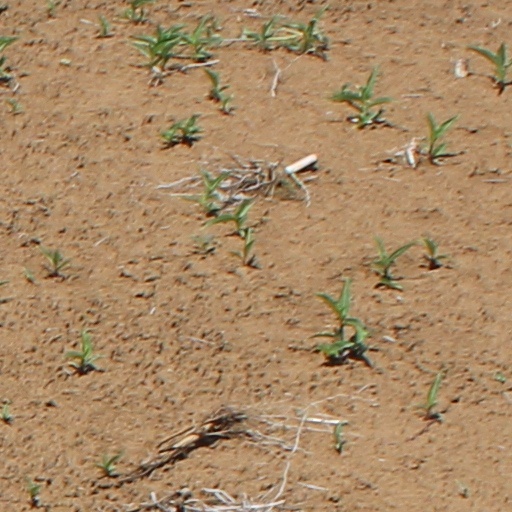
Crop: wheat